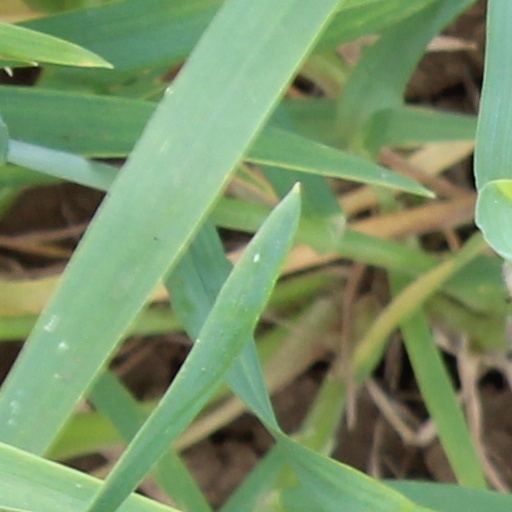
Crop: wheat